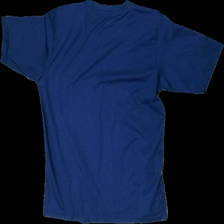
View: back
Type: T-shirt
Category: Children
Brand: Adidas
Colors: Blue, Yellow
Material: 100% polyester
Pattern: Other
Cut: Regular, V-collar
Size: 152
Season: All
Trend: Sports
Stains: Minor
Price range: <50
Recommended usage: Export
Comment: Sports team shirt